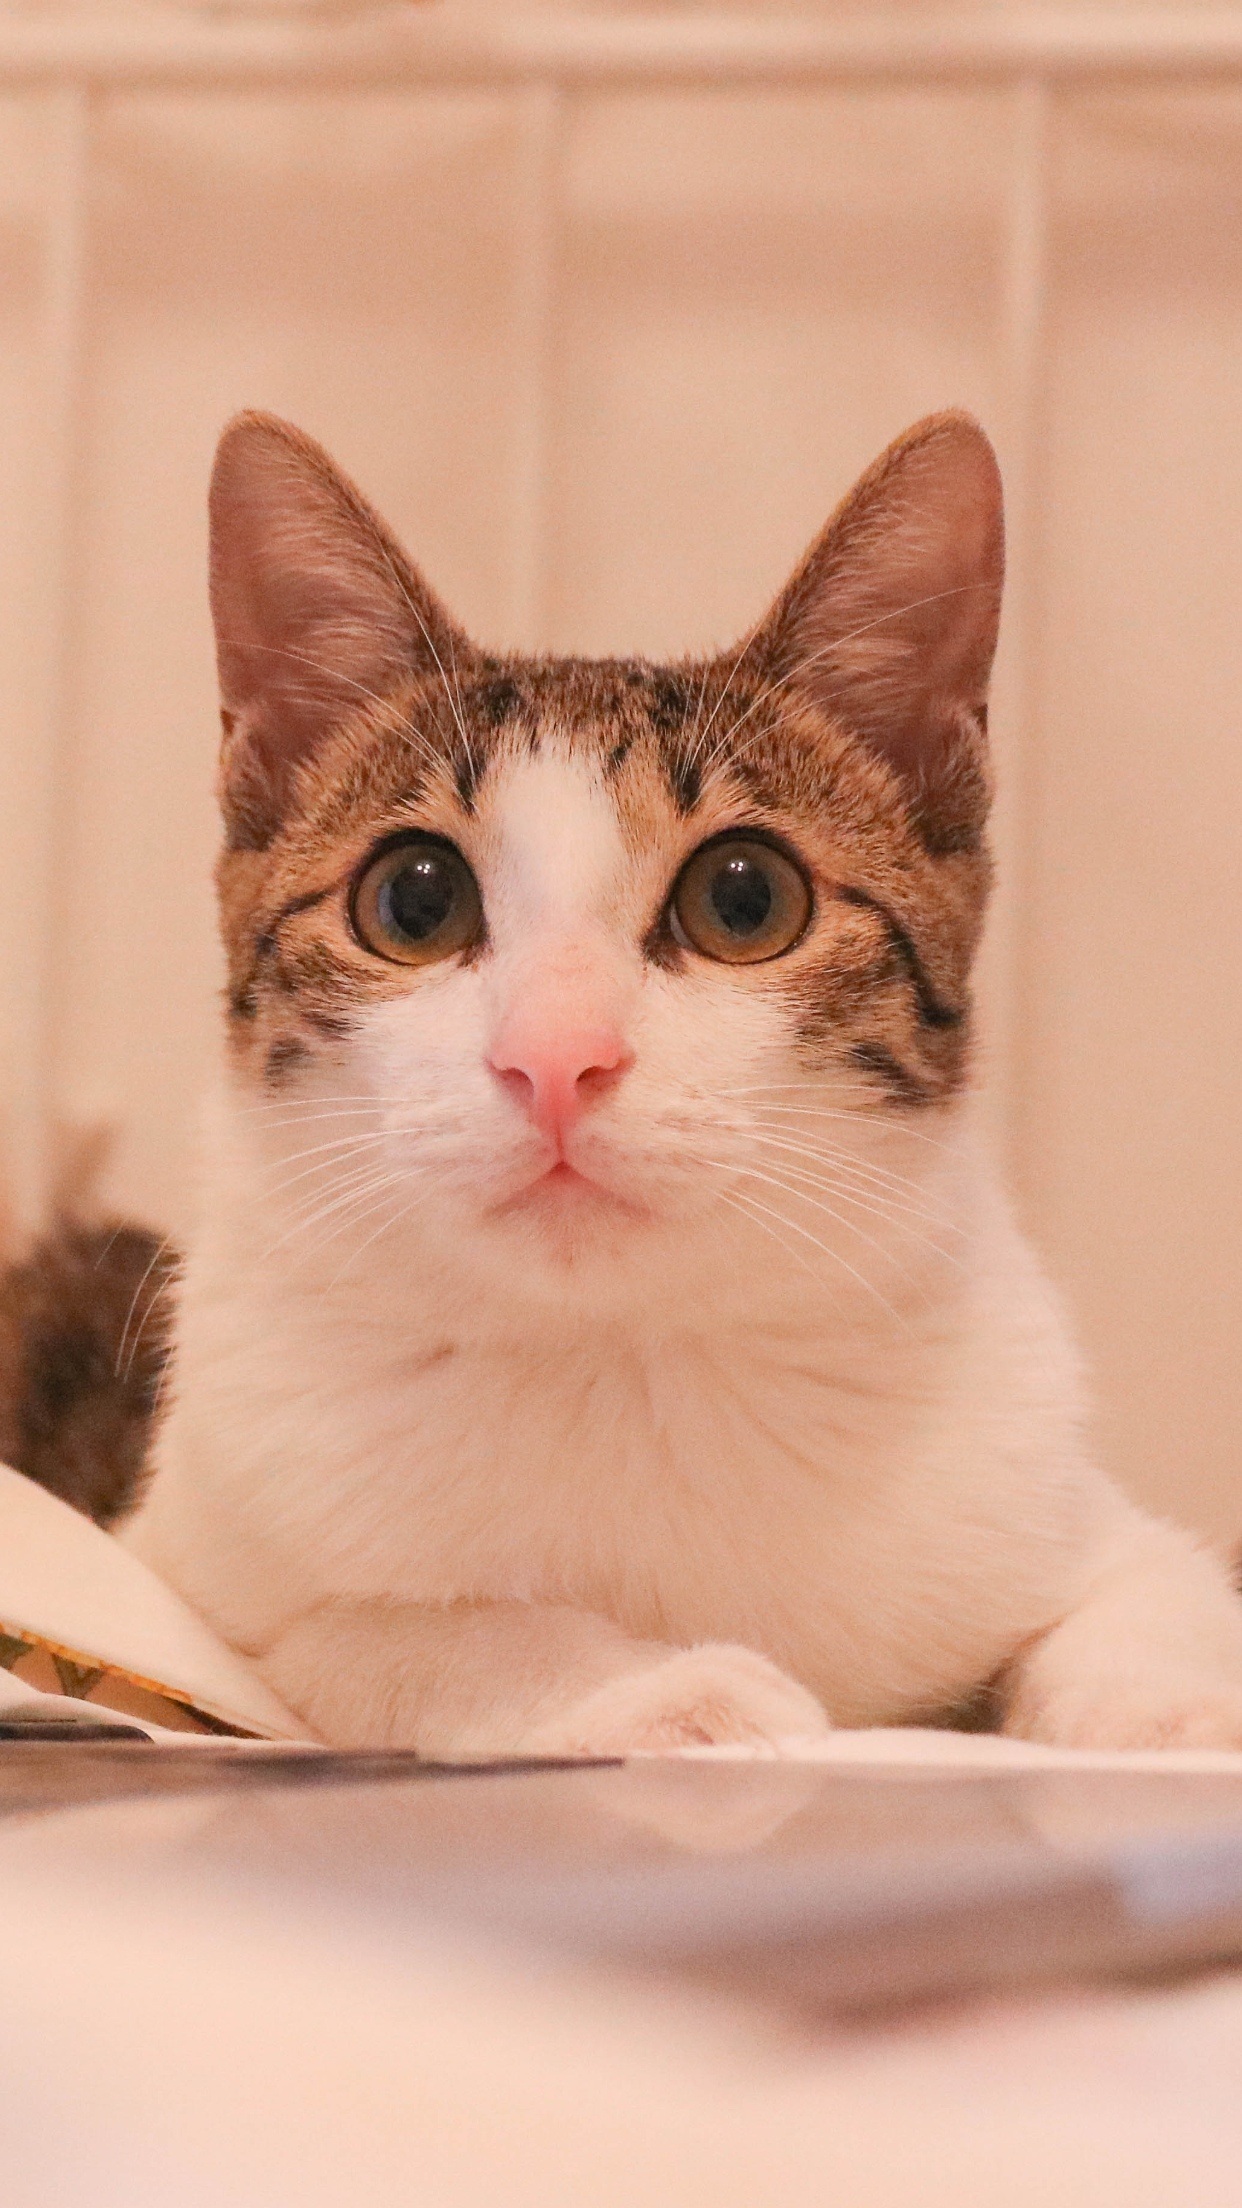
kitten, cat, mammal, pets, nose, whiskers, skin, vertebrate, cheese cat, pet cat, moe, european shorthair, small to medium sized cats, cat like mammal, carnivoran, domestic short haired cat